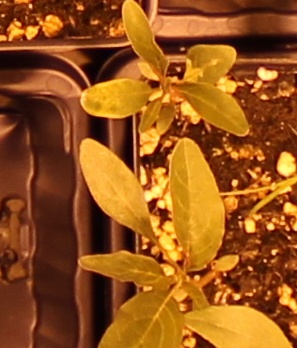
Label: Waterhemp